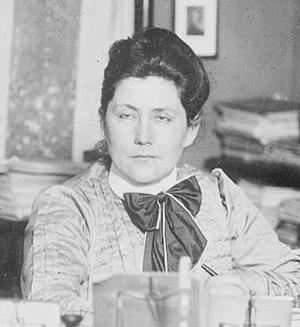
Lydia Rabinowitsch-Kempner est une bactériologiste et médecin allemande. Elle est connue pour ses recherches sur la tuberculose et la santé publique. Elle est la deuxième femme à devenir professeure, en Prusse.